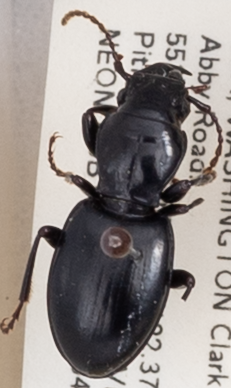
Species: Promecognathus crassus
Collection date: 2019-04-30
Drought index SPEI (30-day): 0.47
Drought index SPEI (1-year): -2.09
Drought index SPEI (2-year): -2.09